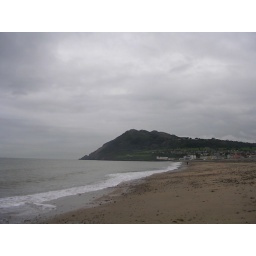
You can't actually see it in this picture, but there is a cross on top of the mountain (hill)